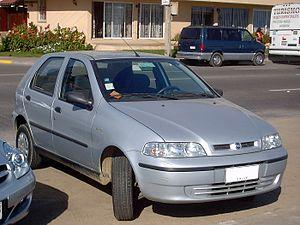
La Fiat Palio a été conçue pour être une world car. Baptisée du nom de code 178, elle a été développée en plusieurs modèles.